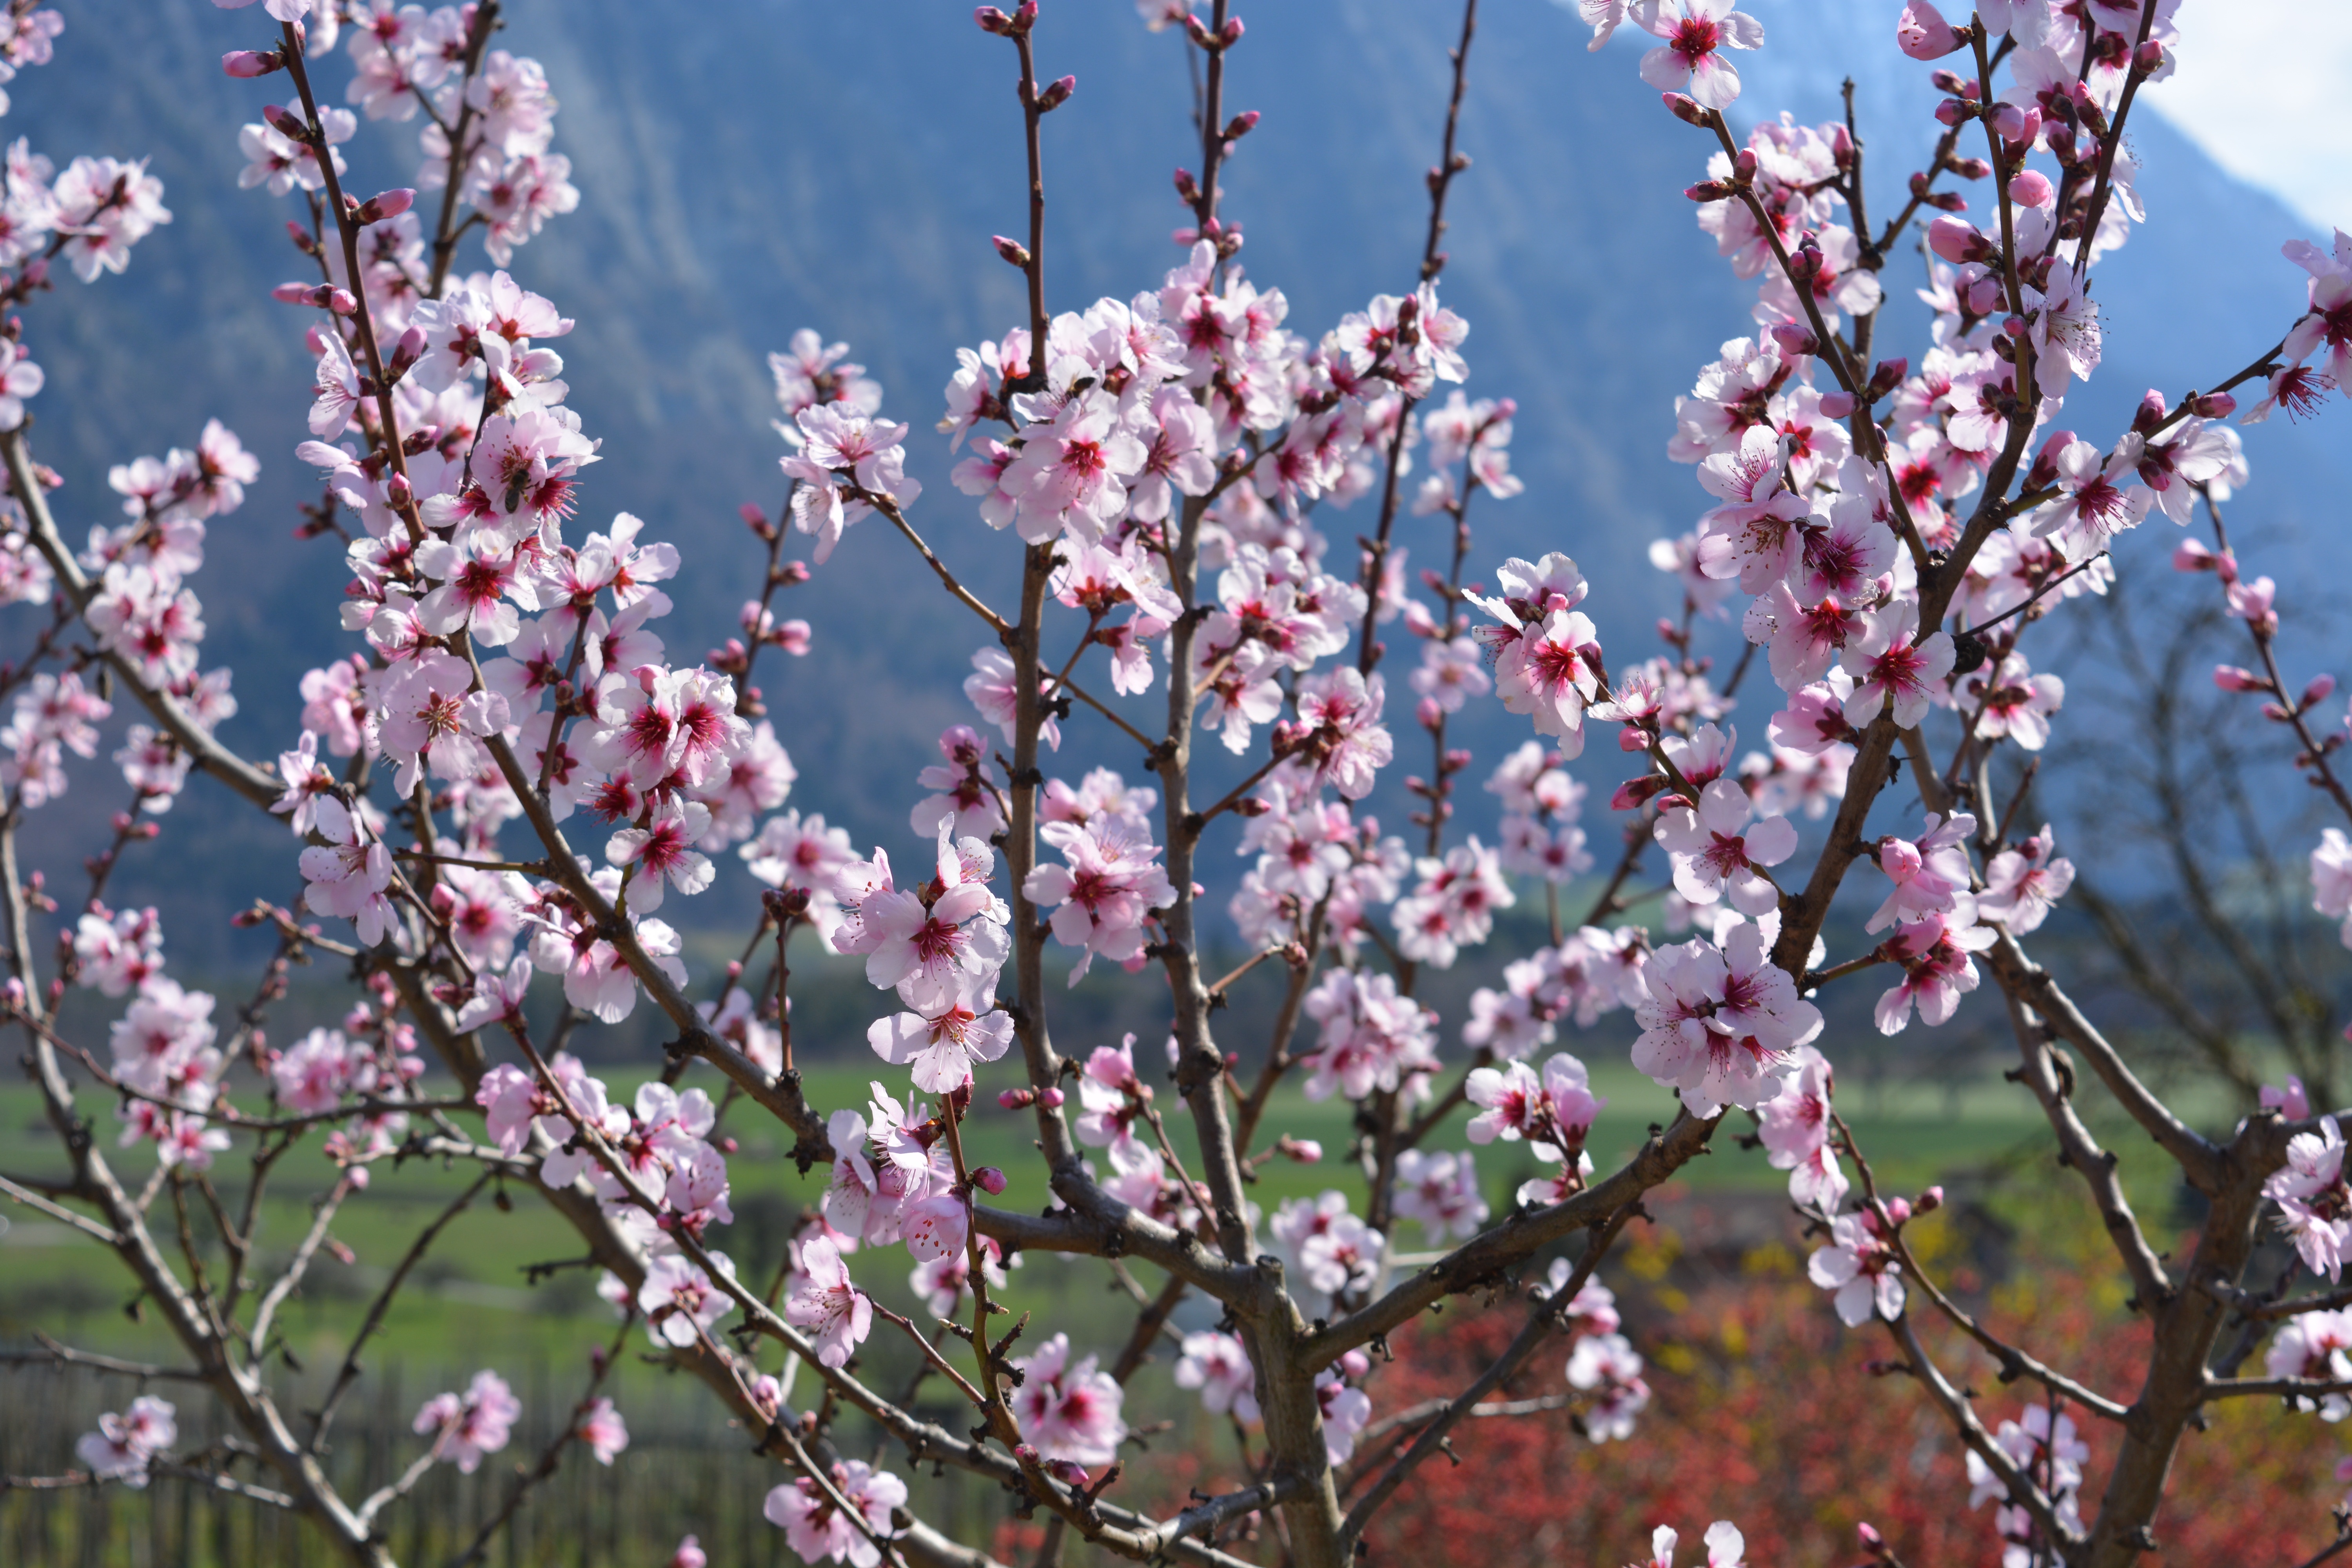
tree, nature, branch, blossom, plant, flower, food, spring, produce, flora, season, cherry blossom, flowers, spring awakening, flowering plant, rose family, land plant